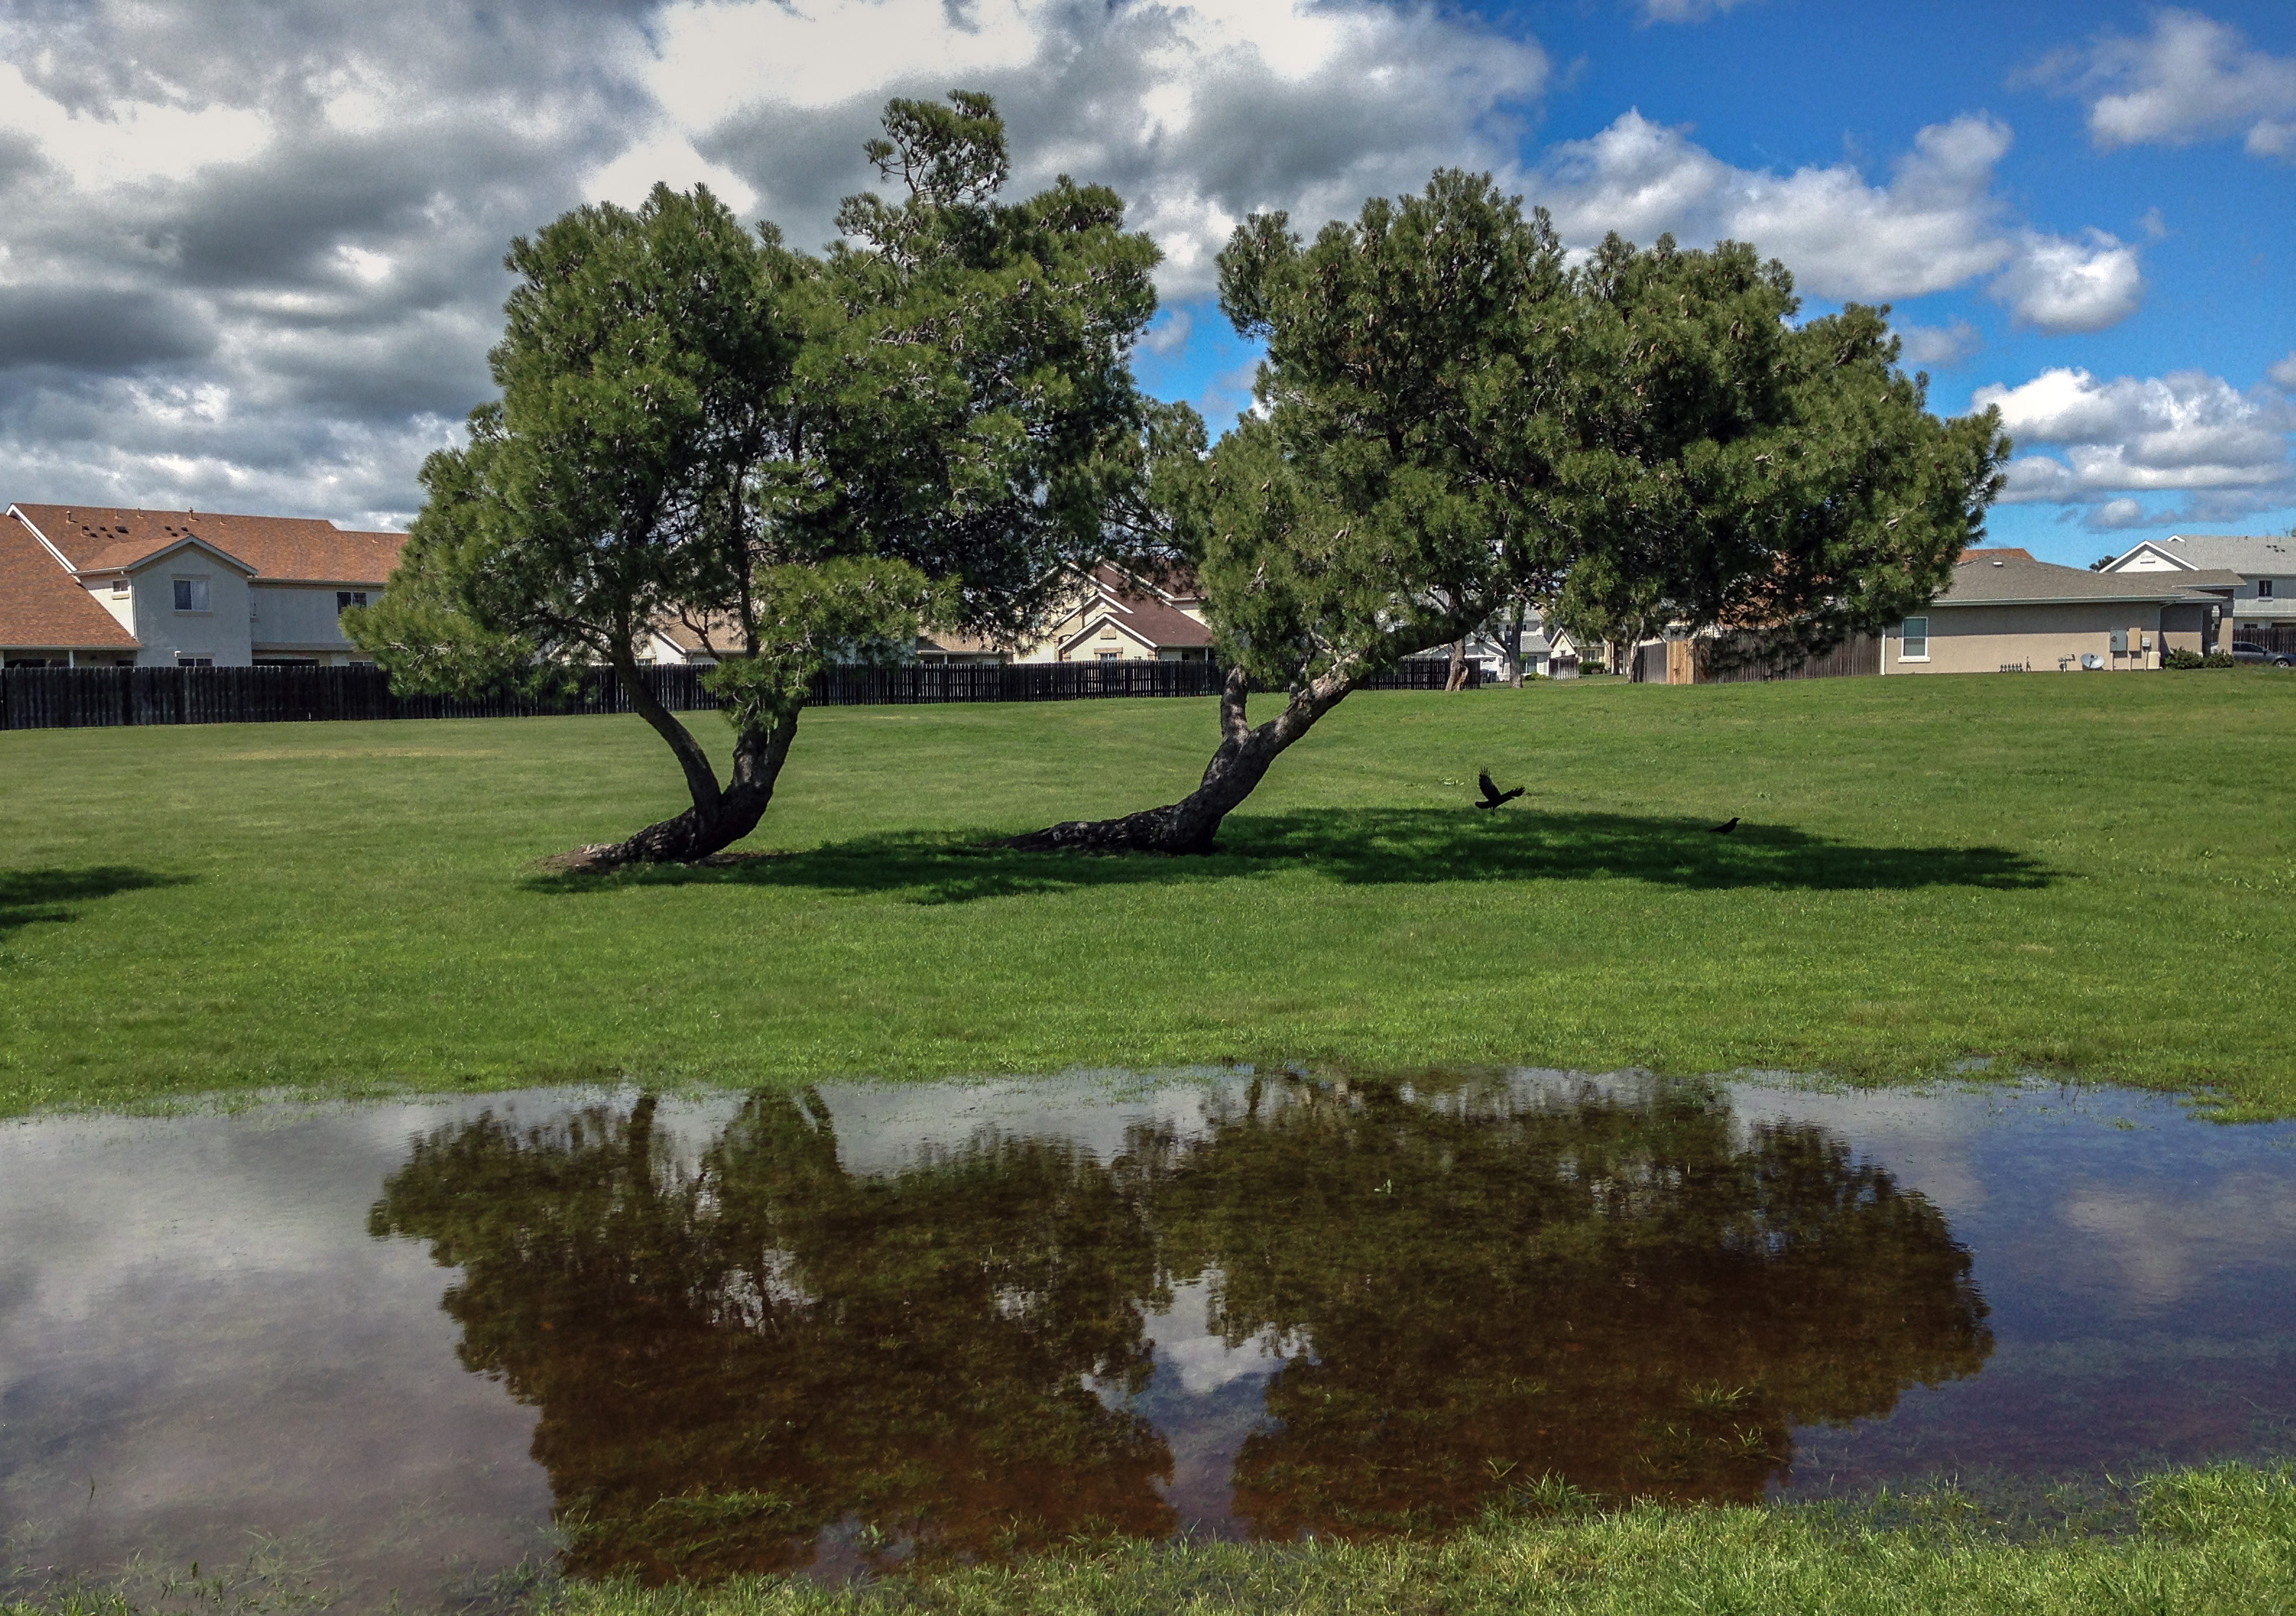
landscape, tree, grass, plant, lawn, meadow, flower, pasture, park, plain, golf course, 2014, grassland, wetland, estate, ecosystem, 365, 3652014, 365the2014edition, rural area, woody plant, sport venue